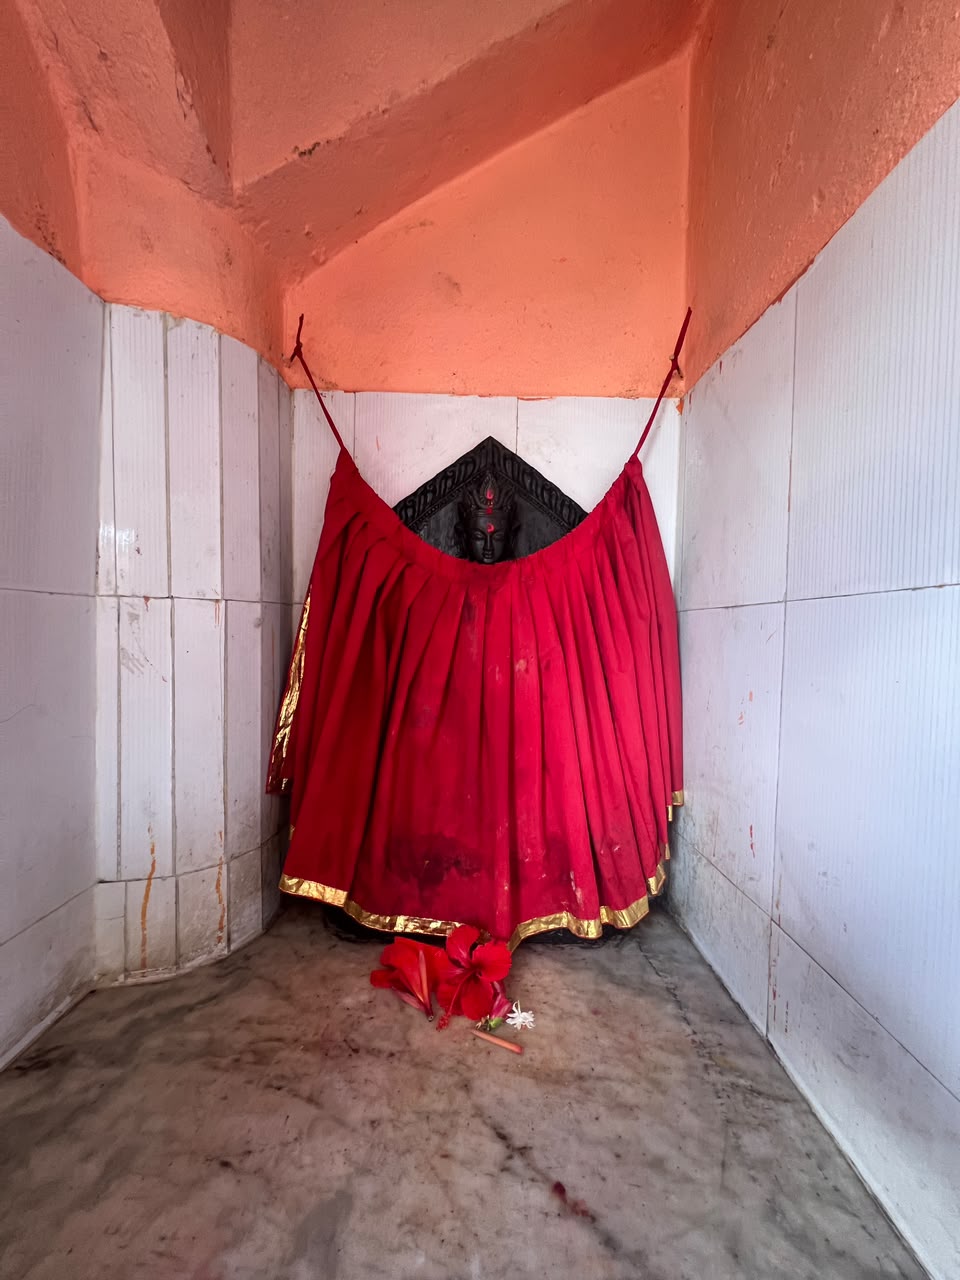
Heritage site: Shiva_Panchayatan_Temple